Rodrigues flying fox

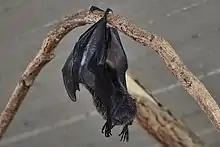
Rodrigues flying Fox in Prague Zoo

Colonies are kept in the Durrell Wildlife Conservation Trust, West Midland Safari Park, the Philadelphia Zoo, the Central Park Zoo, the Brookfield Zoo, the Bronx Zoo, the Oregon Zoo, the Moody Gardens Rainforest Pyramid, the San Diego Zoo Safari Park, Disney's Animal Kingdom, the Copenhagen Zoo, the Belfast Zoo, Curraghs Wildlife Park, Folly Farm Zoo, Dublin Zoo, Paignton Zoo, Royal Burgers' Zoo, Prague Zoo amongst others. The largest captive group is at Chester Zoo.